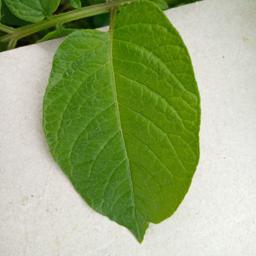
Etiqueta: Sana